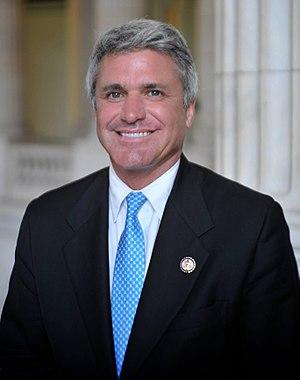
Le Texas dispose de 36 élus à la chambre des représentants des États-Unis.
Michael Thomas McCaul, né le 14 janvier 1962 à Dallas, est un homme politique américain, élu républicain du Texas à la Chambre des représentants des États-Unis depuis 2005.